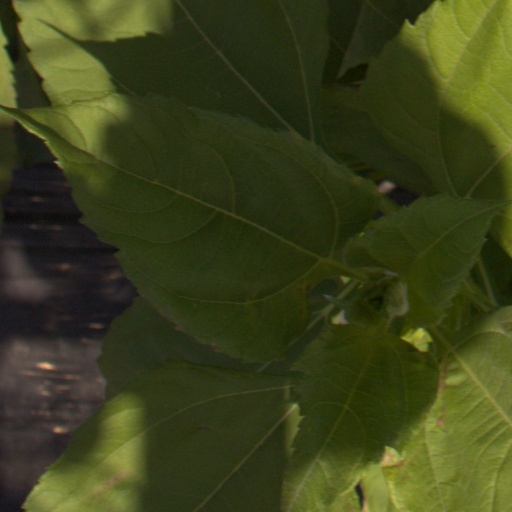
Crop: Jerusalem artichoke